546

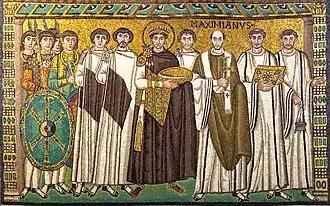
Emperor Justinian I with Maximian of Ravenna

Year 546 (DXLVI) was a common year starting on Monday of the Julian calendar. The denomination 546 for this year has been used since the early medieval period, when the Anno Domini calendar era became the prevalent method in Europe for naming years.